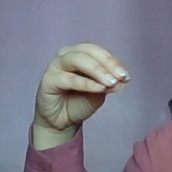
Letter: ha